Rancho San Geronimo (Cacho)

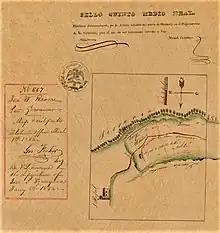
1855 contract involving Joseph Warren Revere, including an illustration of the Rancho's land acreage.

In 1839, military officer Rafael Cacho began living on land in the San Geronimo Valley. Five years later, in 1844, Governor Manuel Micheltorena granted the land to Cacho.